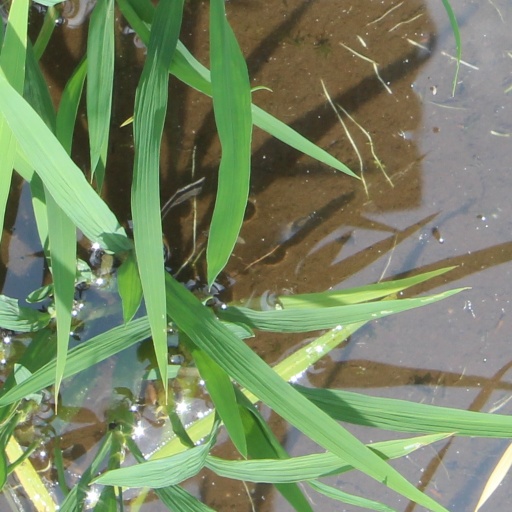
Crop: rice